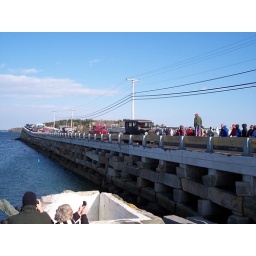
Antique cars cross over the reopened Cribstone Bridger to Bailey Island, Maine.